Lindy West

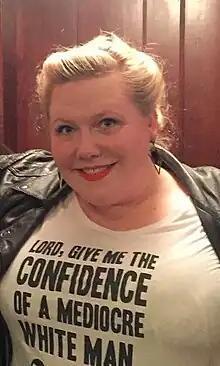
West in 2016

Lindy West (born March 9, 1982) is an American writer, comedian, and activist. She is the author of the essay collections "" and "The Witches Are Coming" and a contributing opinion writer for "The New York Times". Topics she writes about include feminism, popular culture, and the fat acceptance movement.